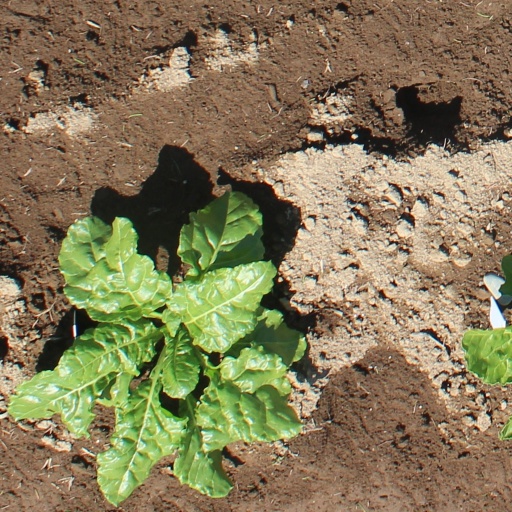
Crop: sugar beet